United States Public Health Service

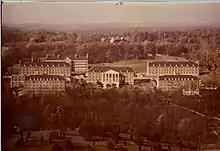
The National Institutes of Health campus in Bethesda, Maryland in 1949

By 1943, PHS contained eight administrative divisions, plus the National Cancer Institute, St. Elizabeths Hospital, and Freedmen's Hospital under the direct supervision of the Surgeon General. These divisions often had overlapping scopes, which was seen as administratively unwieldy. Additionally, some of these had been created and specified through several pieces of legislation that were inconsistent in their scope, while some had been created internally by PHS or delegated from the parent Federal Security Agency.